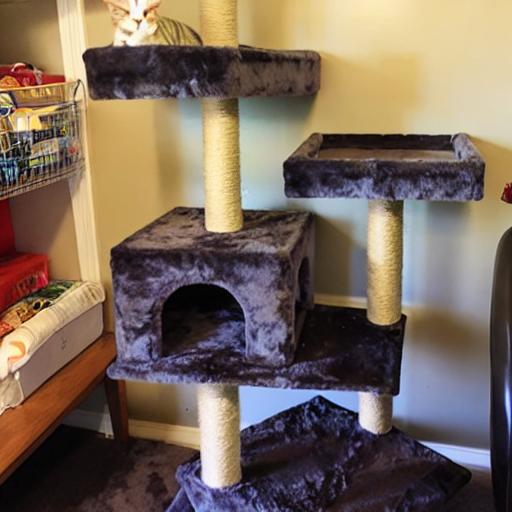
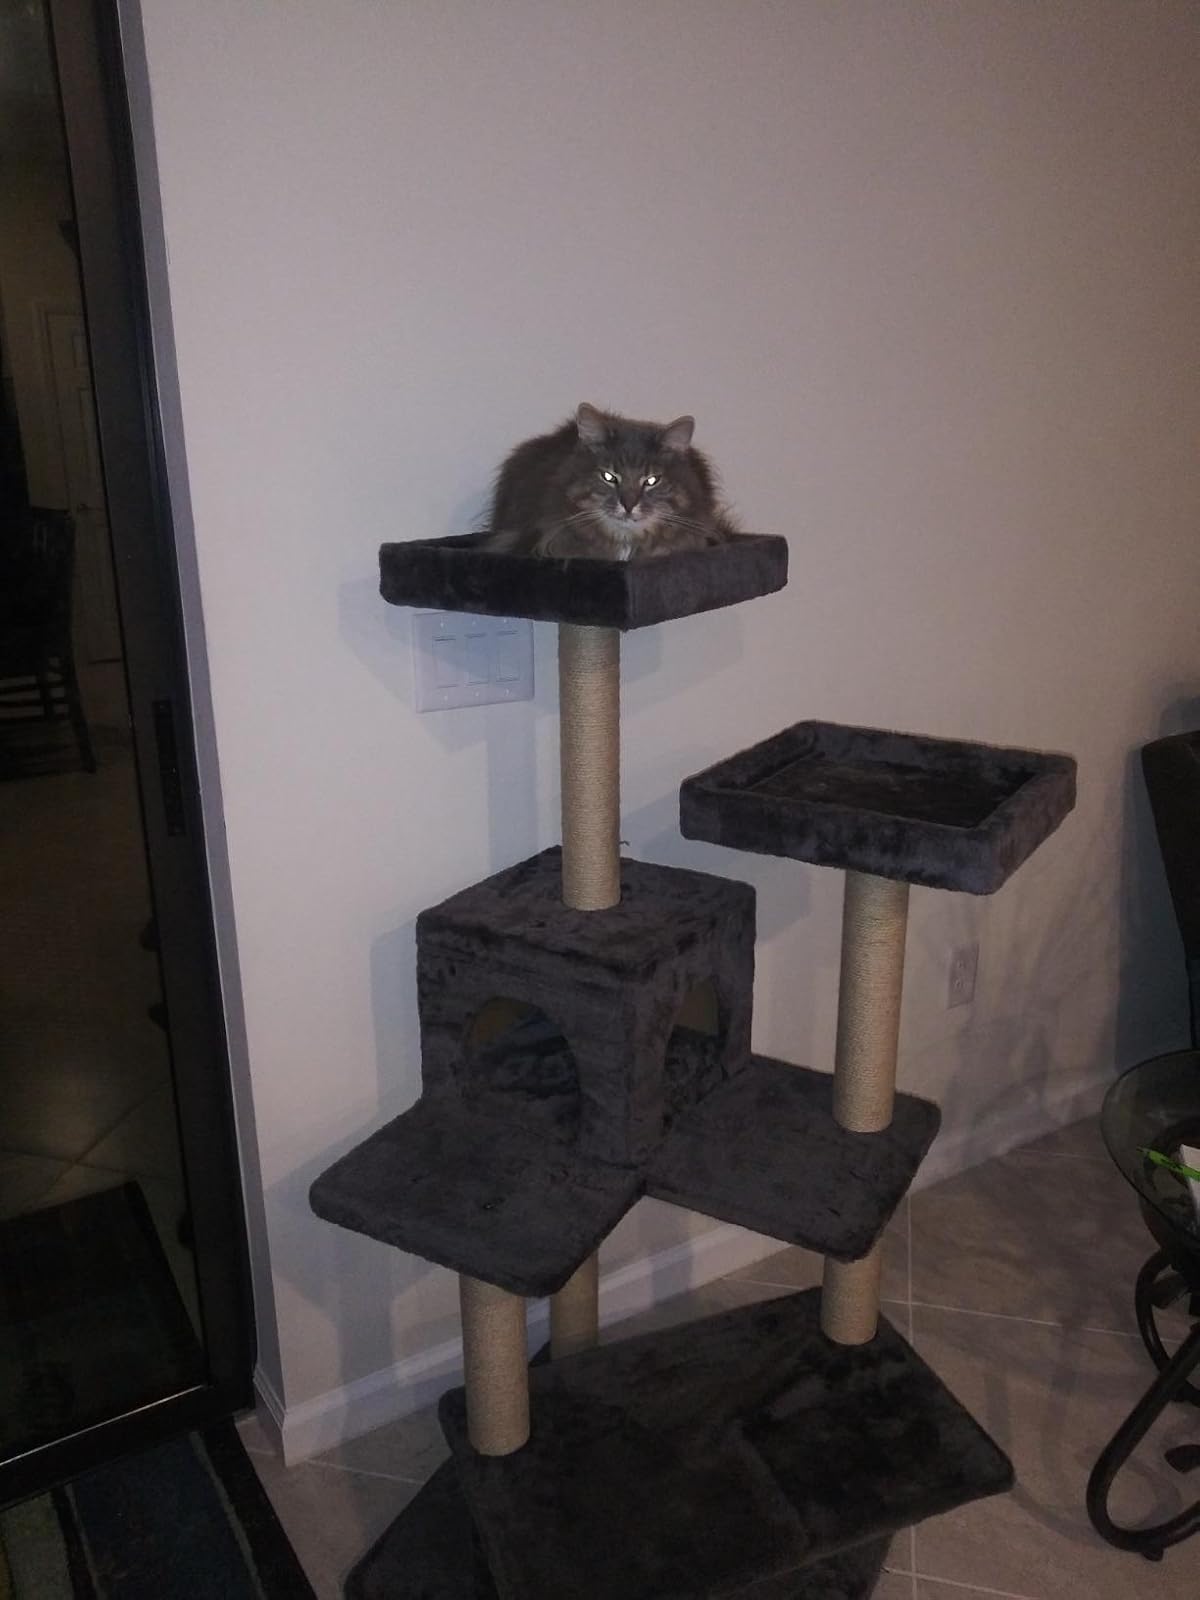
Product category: items_cat tree
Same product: no